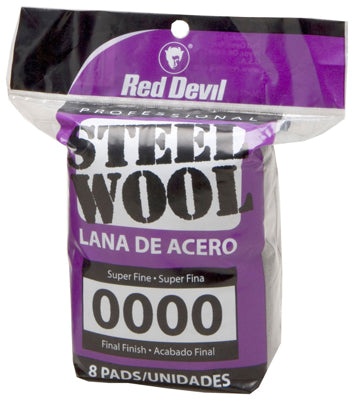
#3 COARSE STEEL WOOL8PK
In pads. Cleans, smoothes, and polishes. 8 pads in a package.
Brand: Red Devil
Category: Hardware > Tool Accessories > Sanding Accessories > Sandpaper & Sanding Sponges > Steel Wool